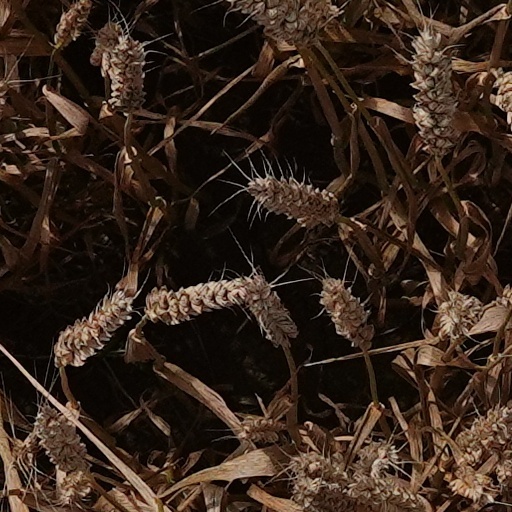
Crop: wheat